Inkstick

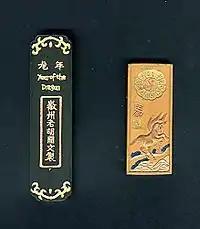
Commemorative Chinese inksticks for collectors

The earliest artifacts of Chinese inks can be dated back to 12th century BC, with charred materials, plant dyes, and animal-based inks being occasionally used, mineral inks being most common. Mineral inks based on materials such as graphite were ground with water and applied with brushes. The mineral origins of Chinese inks were discussed by the Eastern Han dynasty calligrapher, politician, and writer Xu Shen (58 – ). In his "Shuowen Jiezi", he wrote "Ink, whose semantic component is 'earth', is black.", indicating that the character for "ink" is composed of the characters for "black" and "soil", due to the earthly origins of the dark mineral used in its production.